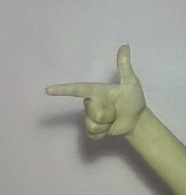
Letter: yaa